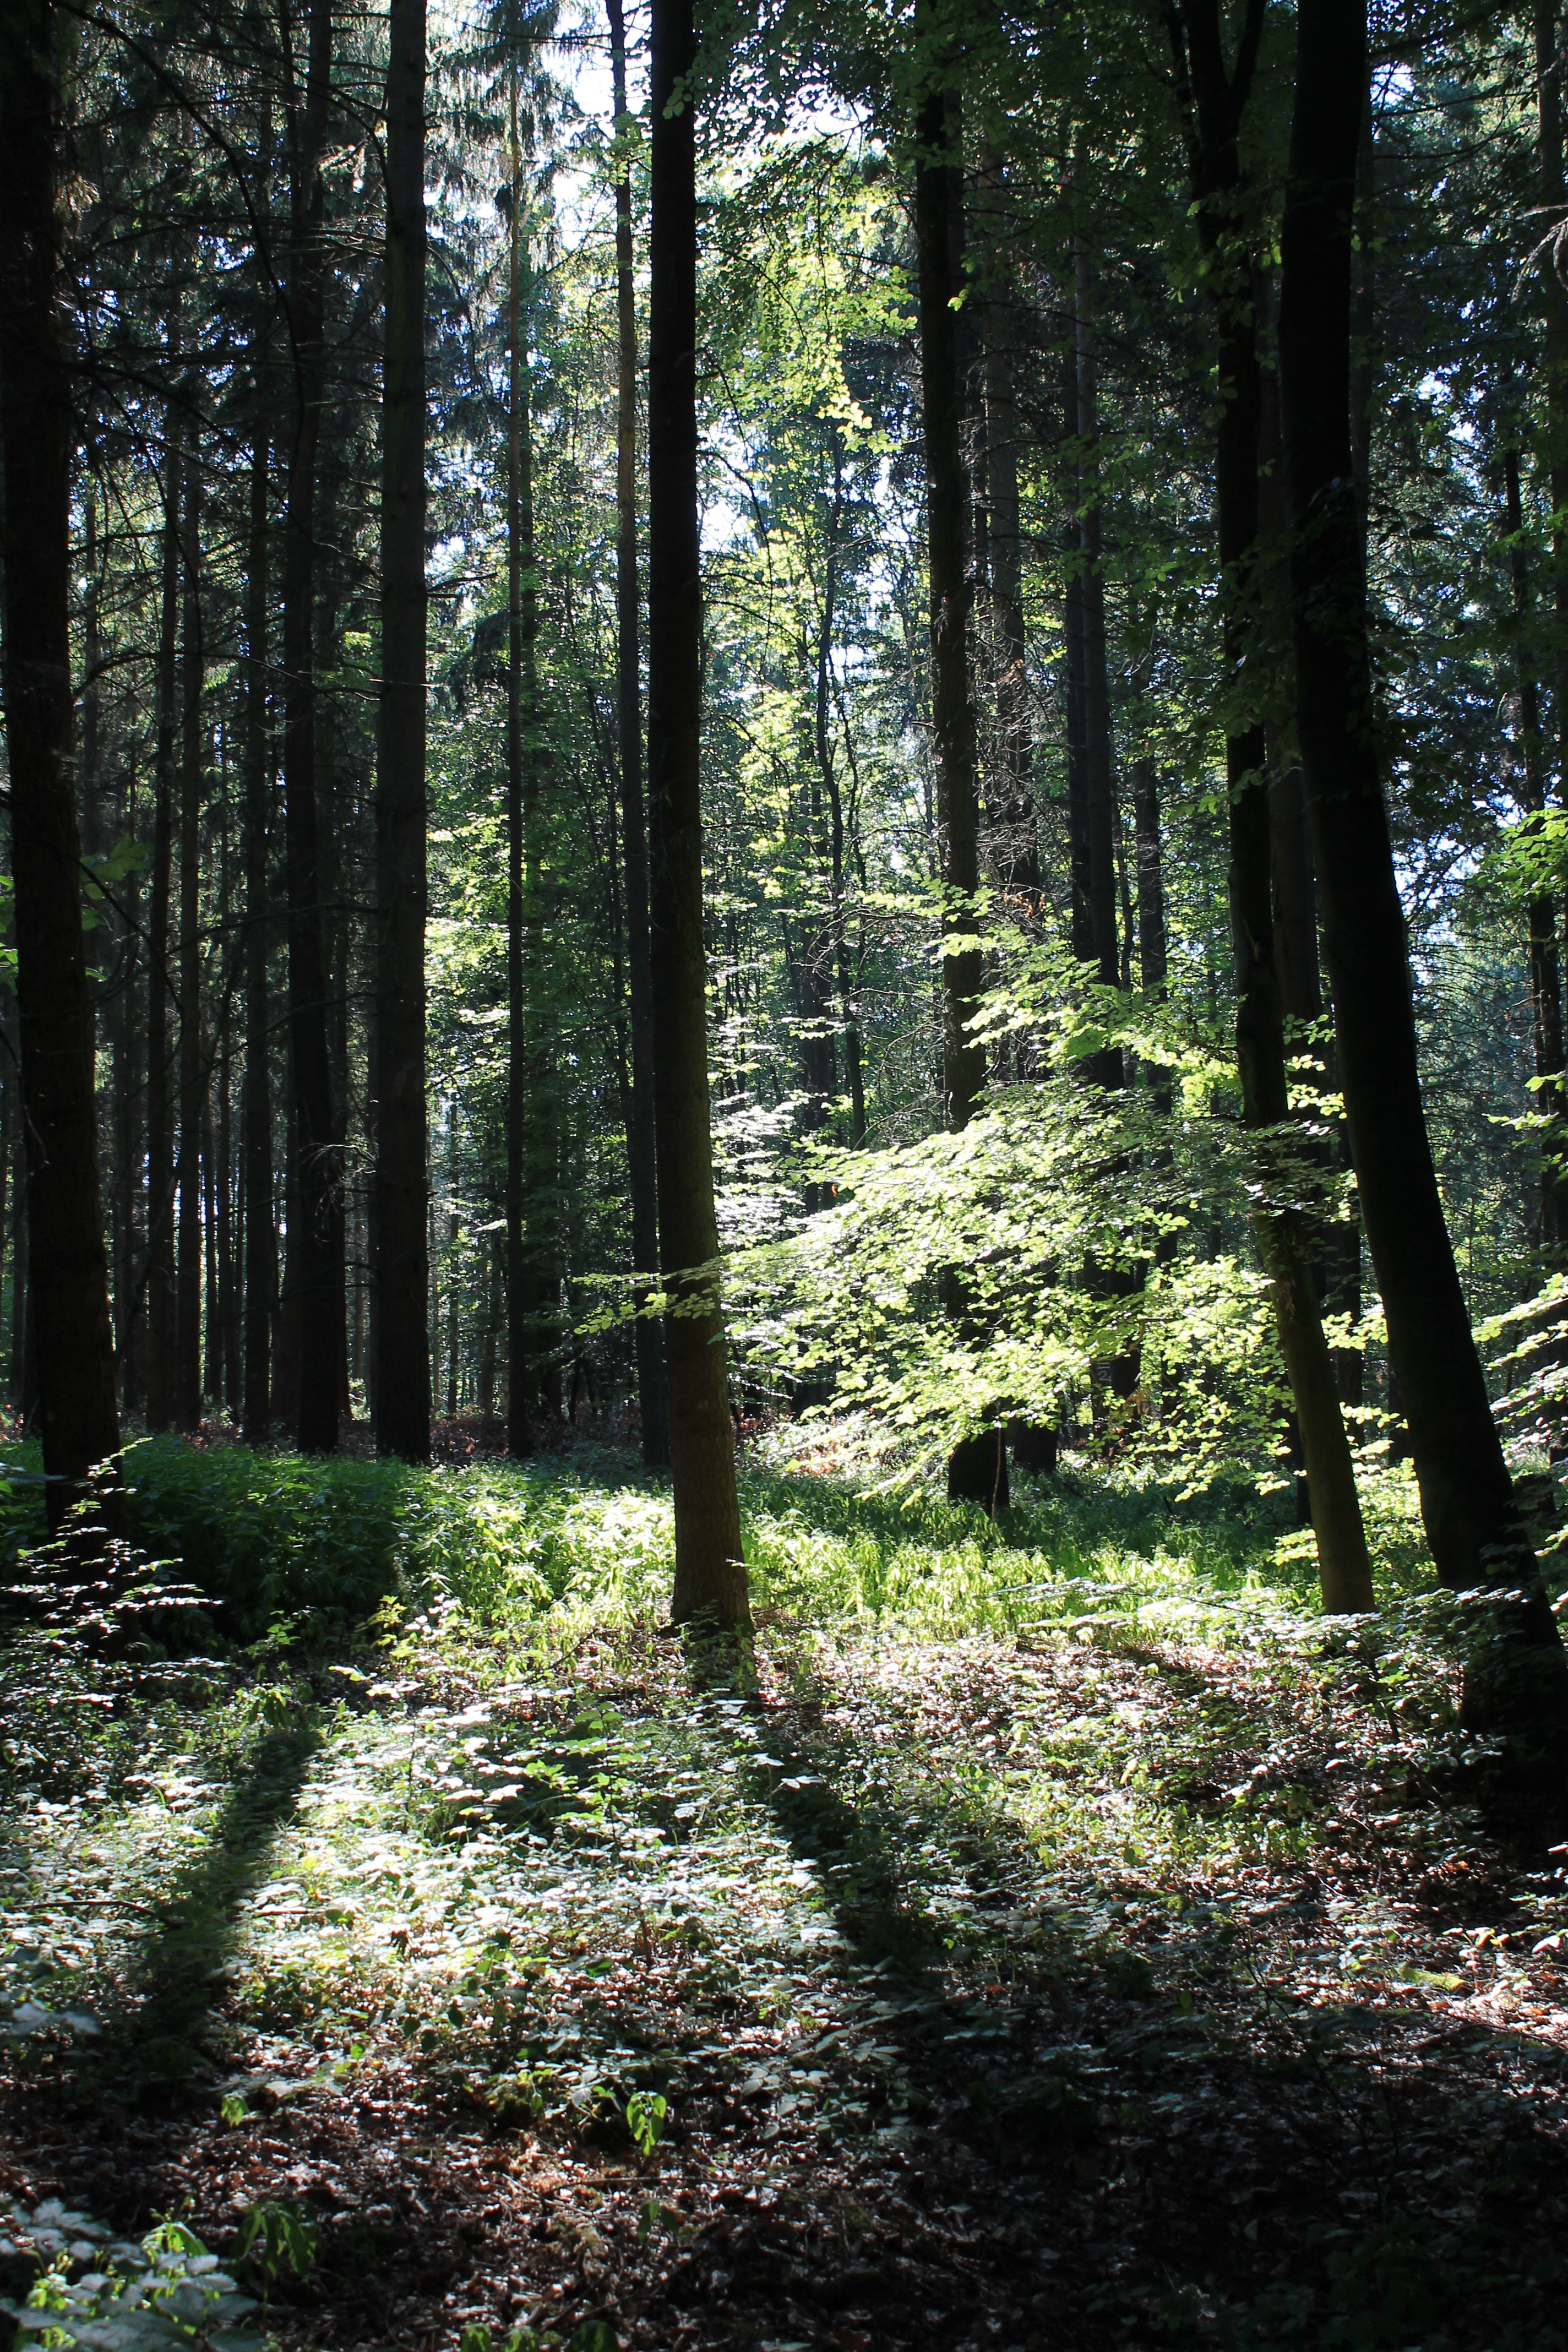
tree, nature, forest, wilderness, plant, trail, sunlight, leaf, autumn, trees, deciduous, grove, woodland, habitat, autumn forest, ecosystem, sunbeam, biome, old growth forest, natural environment, geographical feature, woody plant, temperate broadleaf and mixed forest, temperate coniferous forest